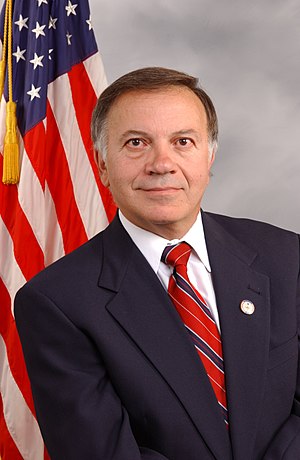
Tom Tancredo
Thomas Gerard Tancredo er en amerikansk politiker fra Colorado. Han var kongresmand fra 1999 til 2009 for et distrikt som dækker en del af Denver og omliggende områder, som medlem af Det republikanske parti. Han forsøgte sig som republikansk præsidentkandidat i 2008, men blev slået i primærvalgene. Senere stillede han op som guvernørkandidat i Colorado for Forfatningspartiet i 2010. Han opnåede 36.7% af stemmerne og slog dermed klart den republikanske kandidat, men tabte samtidig til demokraten John Hickenlooper.